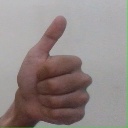
अक्षर: थ